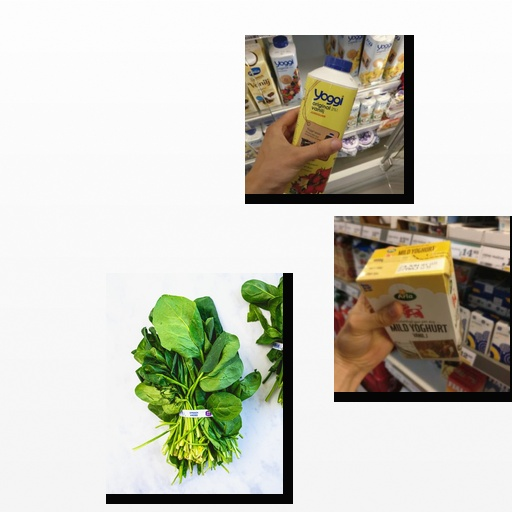
Food items: strawberry_yoghurt, vanilla_yogurt, spinach